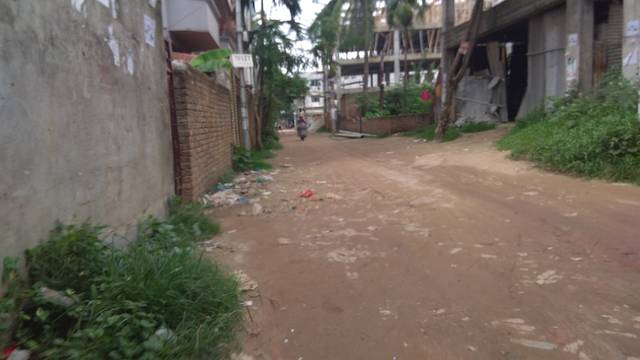
Region: Bangladesh
Coordinates: 23.823, 90.354